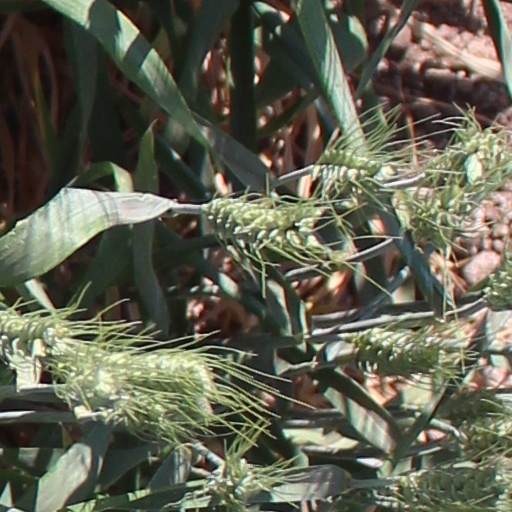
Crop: wheat